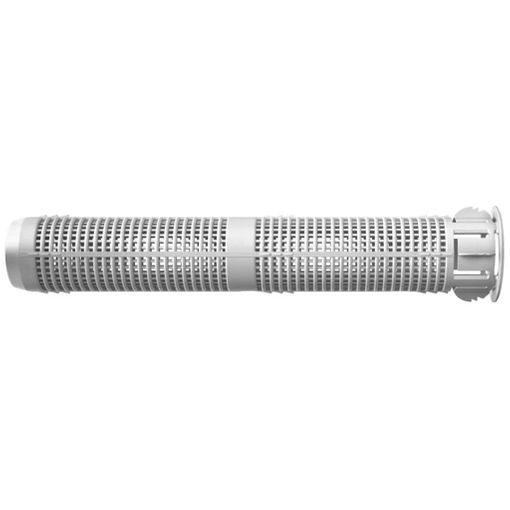
Tamiz 16x85
Tamiz 16x85 Taco quimico
Brand: Ferreteria Tenerife
Category: Hardware > Tools > Paint Tools > Paint Strainers > Pan Strainers